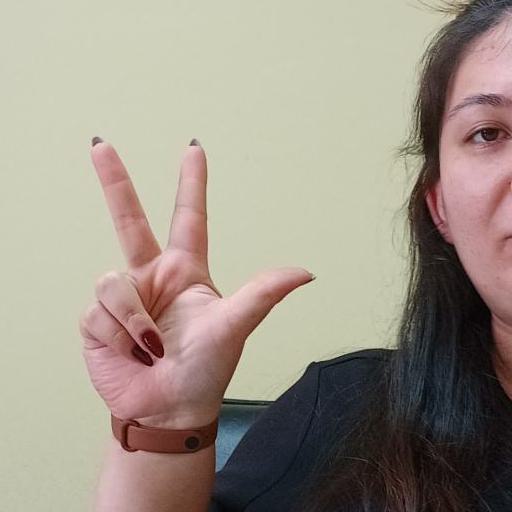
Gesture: three2